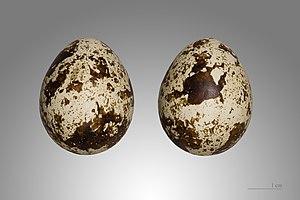
La caille des blés ou caille européenne est une petite espèce d'oiseaux migrateurs de l'ordre des Galliformes, souvent élevée pour sa chair ou ses œufs.